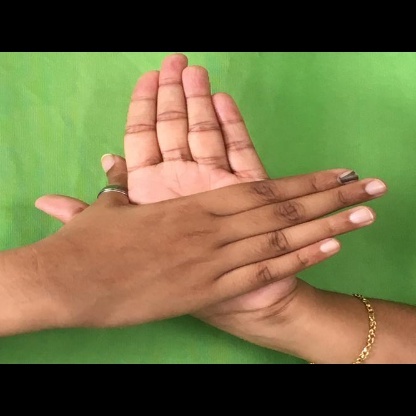
Mudra: Chakra